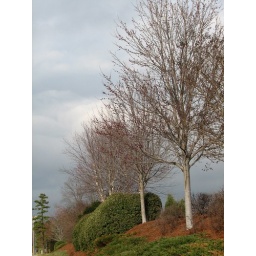
Tree with red fruit but no leaves. Thats winter in US north-East